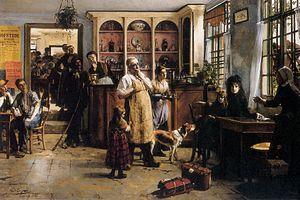
""Deux élégantes touristes, la mère et sa fille, en deuil et l'air navré, descendent, au hasard d'un relais, dans une auberge remplie d'ouvriers et de rouliers qui les regardent."""
29 avril : loi autorisant un emprunt à émettre par l'État indépendant du Congo en Belgique.